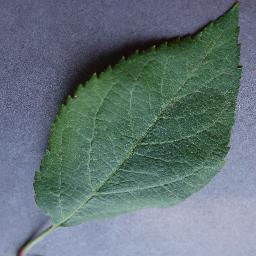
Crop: apple
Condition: healthy